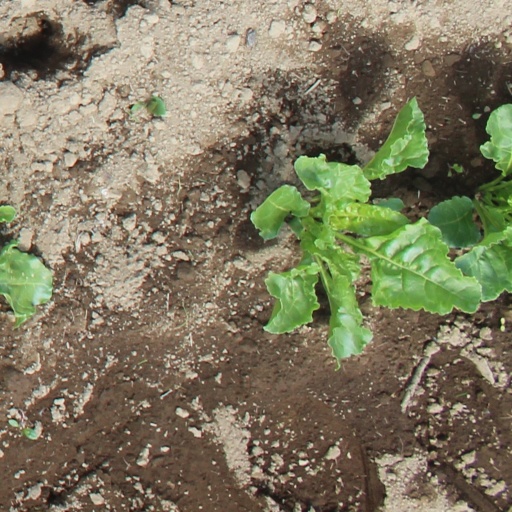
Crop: sugar beet